Eltanin fault system

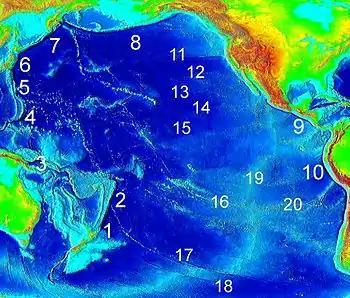
Pacific Ocean depth map showing the Heezen fault and the Tharp fault as #17.

The Eltanin fault system (Eltanin fracture zone) is a series of six or seven dextral transform faults that offset the Pacific-Antarctic Ridge, a spreading zone between the Pacific plate and the Antarctic plate. This is extending by up to . It was named after the oceanographic ship USNS "Eltanin".